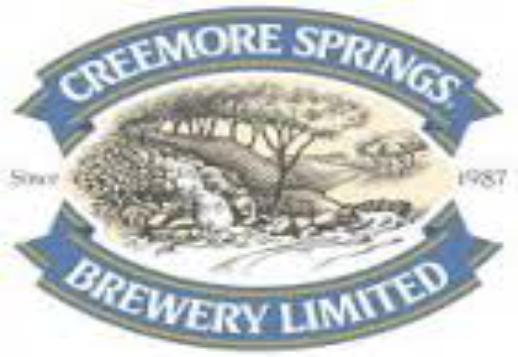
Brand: Creemore
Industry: Food